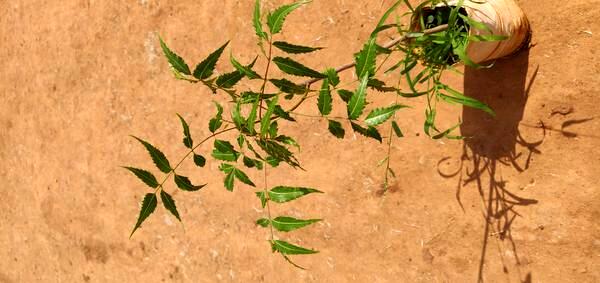
Plant: Neem